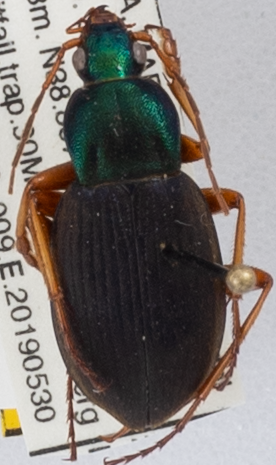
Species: Chlaenius aestivus
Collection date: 2019-05-30
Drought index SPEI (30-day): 1.13
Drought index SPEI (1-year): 2.09
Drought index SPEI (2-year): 1.69